Favela Rising

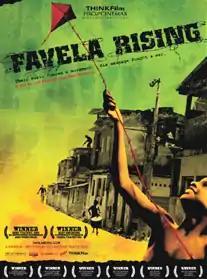
Theatrical release poster

Favela Rising is a 2005 documentary film by American directors Jeff Zimbalist and Matthew Mochary. It was produced by Sidetrack Films and VOY Pictures. It debuted at the Tribeca Film Festival on April 24, 2005, where it won the award for "Best New Documentary Filmmaker" for Zimbalist and Mochary. The film's look at life in Brazil's slums won it further awards such as "Best Documentary Film" from the New York Latino Film Festival and "Best Feature Documentary" from Big Sky Documentary Film Festival. The film has won over twenty-five international festival awards and was short-listed for an Oscar.